Intrepid Museum

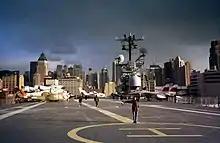
Flight deck of "Intrepid"

The "Intrepid" Museum spans three of the carrier's decks; due to fire-safety regulations, "Intrepid" other decks remain closed to the public. The carrier's topmost deck, the flight deck, showcases many of the museum's craft (see ). The Space Shuttle "Enterprise" is housed within a pavilion on the flight deck, originally within an inflatable tent placed on the stern of "Intrepid". The superstructure's command bridges are accessible to the public. There is a three-inch weapon mount on the carrier's island on the starboard side, as well as an anti-aircraft mount in a gun tub on the starboard bow. Also on the flight deck is a plaque marking the spot where a 1944 kamikaze attack killed or injured 22 soldiers.